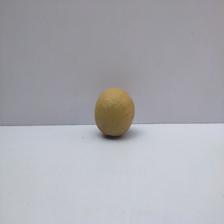
Size: Small